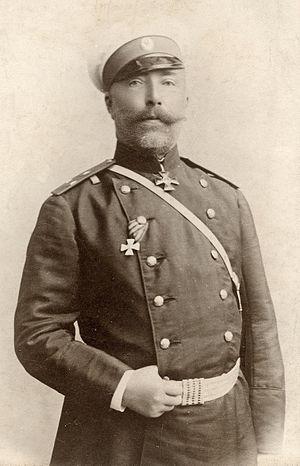
Anatoly Mikhaïlovitch Stössel ou Stoessel, en russe Анатолий Михайлович Стессель, était un baron russe issu d'une famille germano-balte, né le 10 juillet 1848 à Saint-Pétersbourg, et mort le 18 janvier 1915.